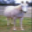
Label: horse